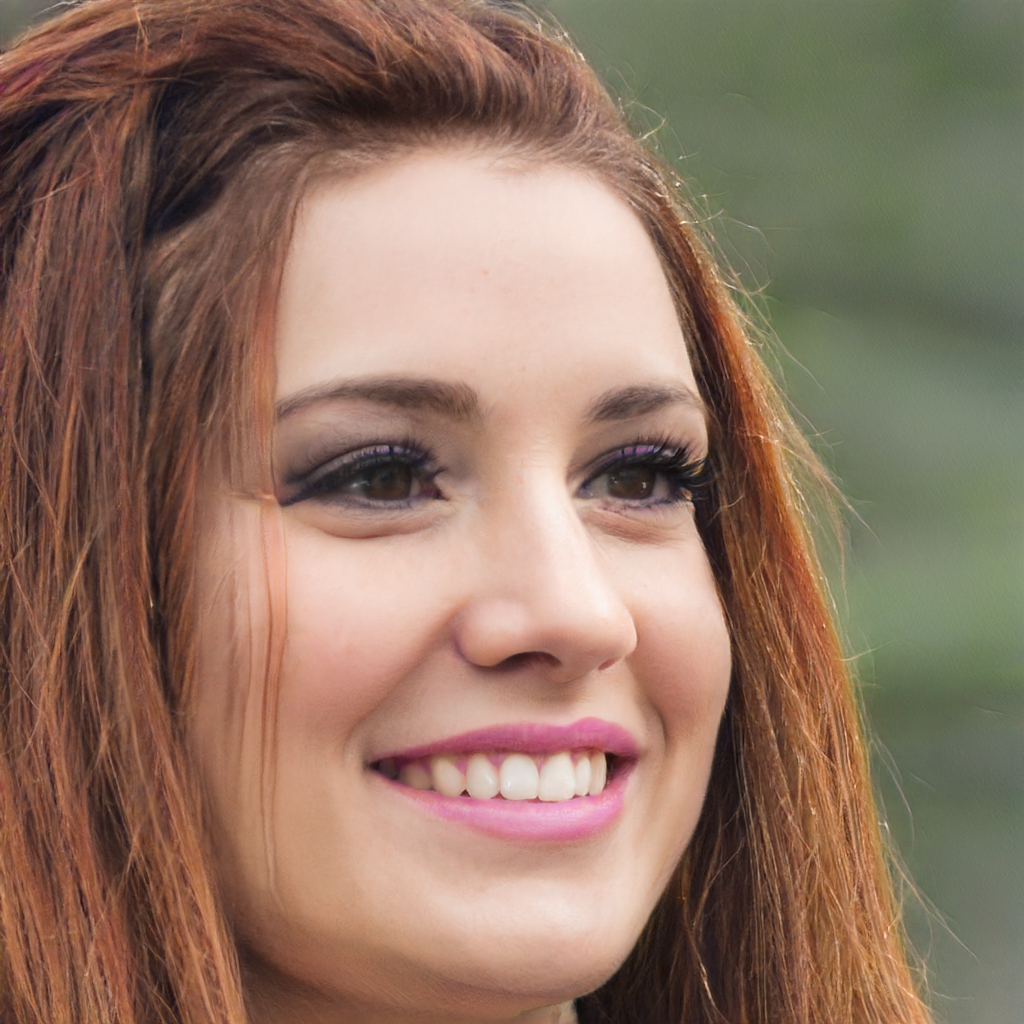
Portrait style: Real Portrait